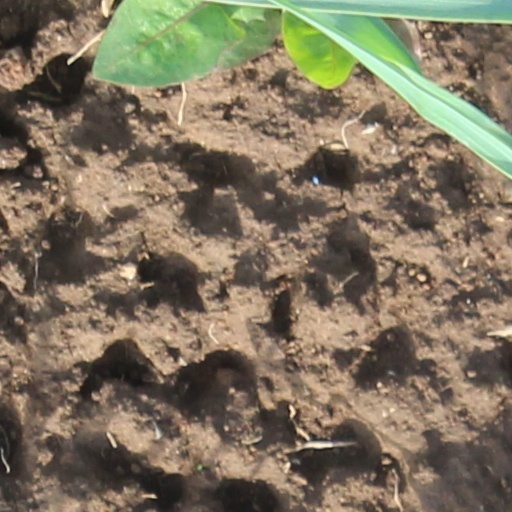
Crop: wheat